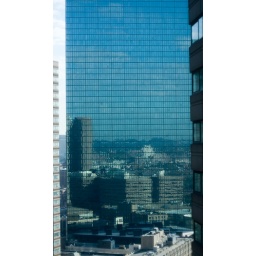
Reflection in the glass of the Hancock tower